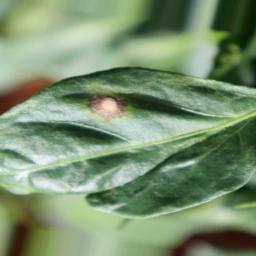
Label: cercospora